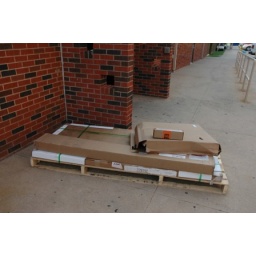
replacement parts for the damaged KI tables in the computer lab